Answer in natural language. How many Toilets are visible in the scene? Choose between the following options: 4, 2, 0, 3 or 1
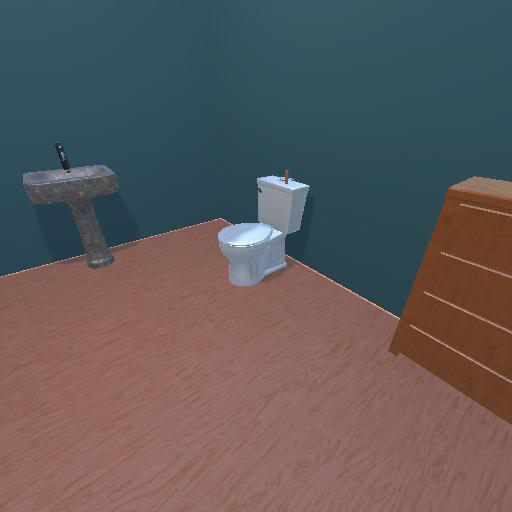
<answer>1</answer>